Australian National University Library

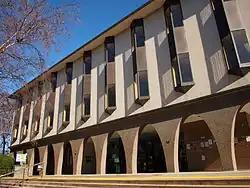
J. B. Chifley Building

The Australian National University Library is part of the Australian National University in Canberra, one of the world's major research universities.